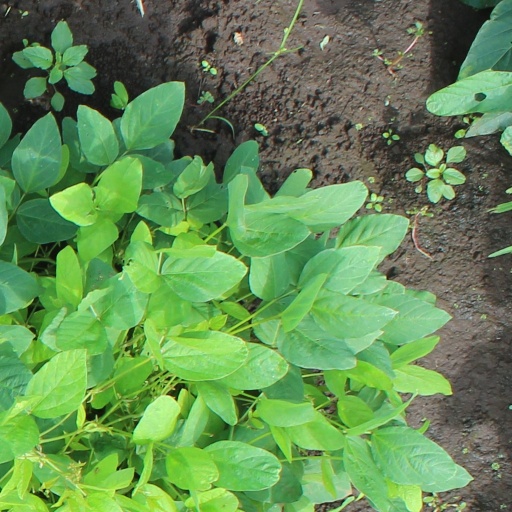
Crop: soybean